Answer in natural language. Which object is closer to the camera taking this photo, modular shelving unit in blue or stone countertop? Choose between the following options: stone countertop or modular shelving unit in blue
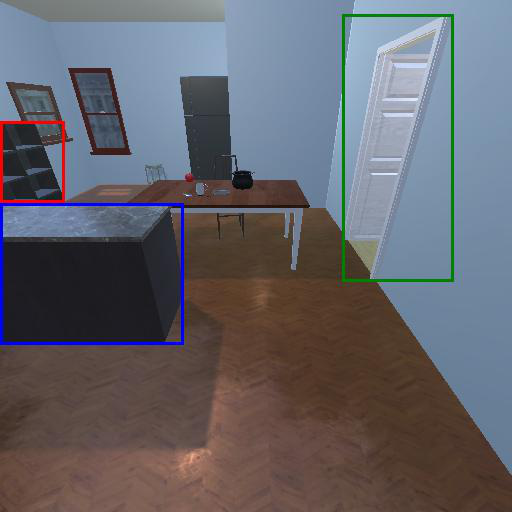
<answer>stone countertop</answer>